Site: brandenburg
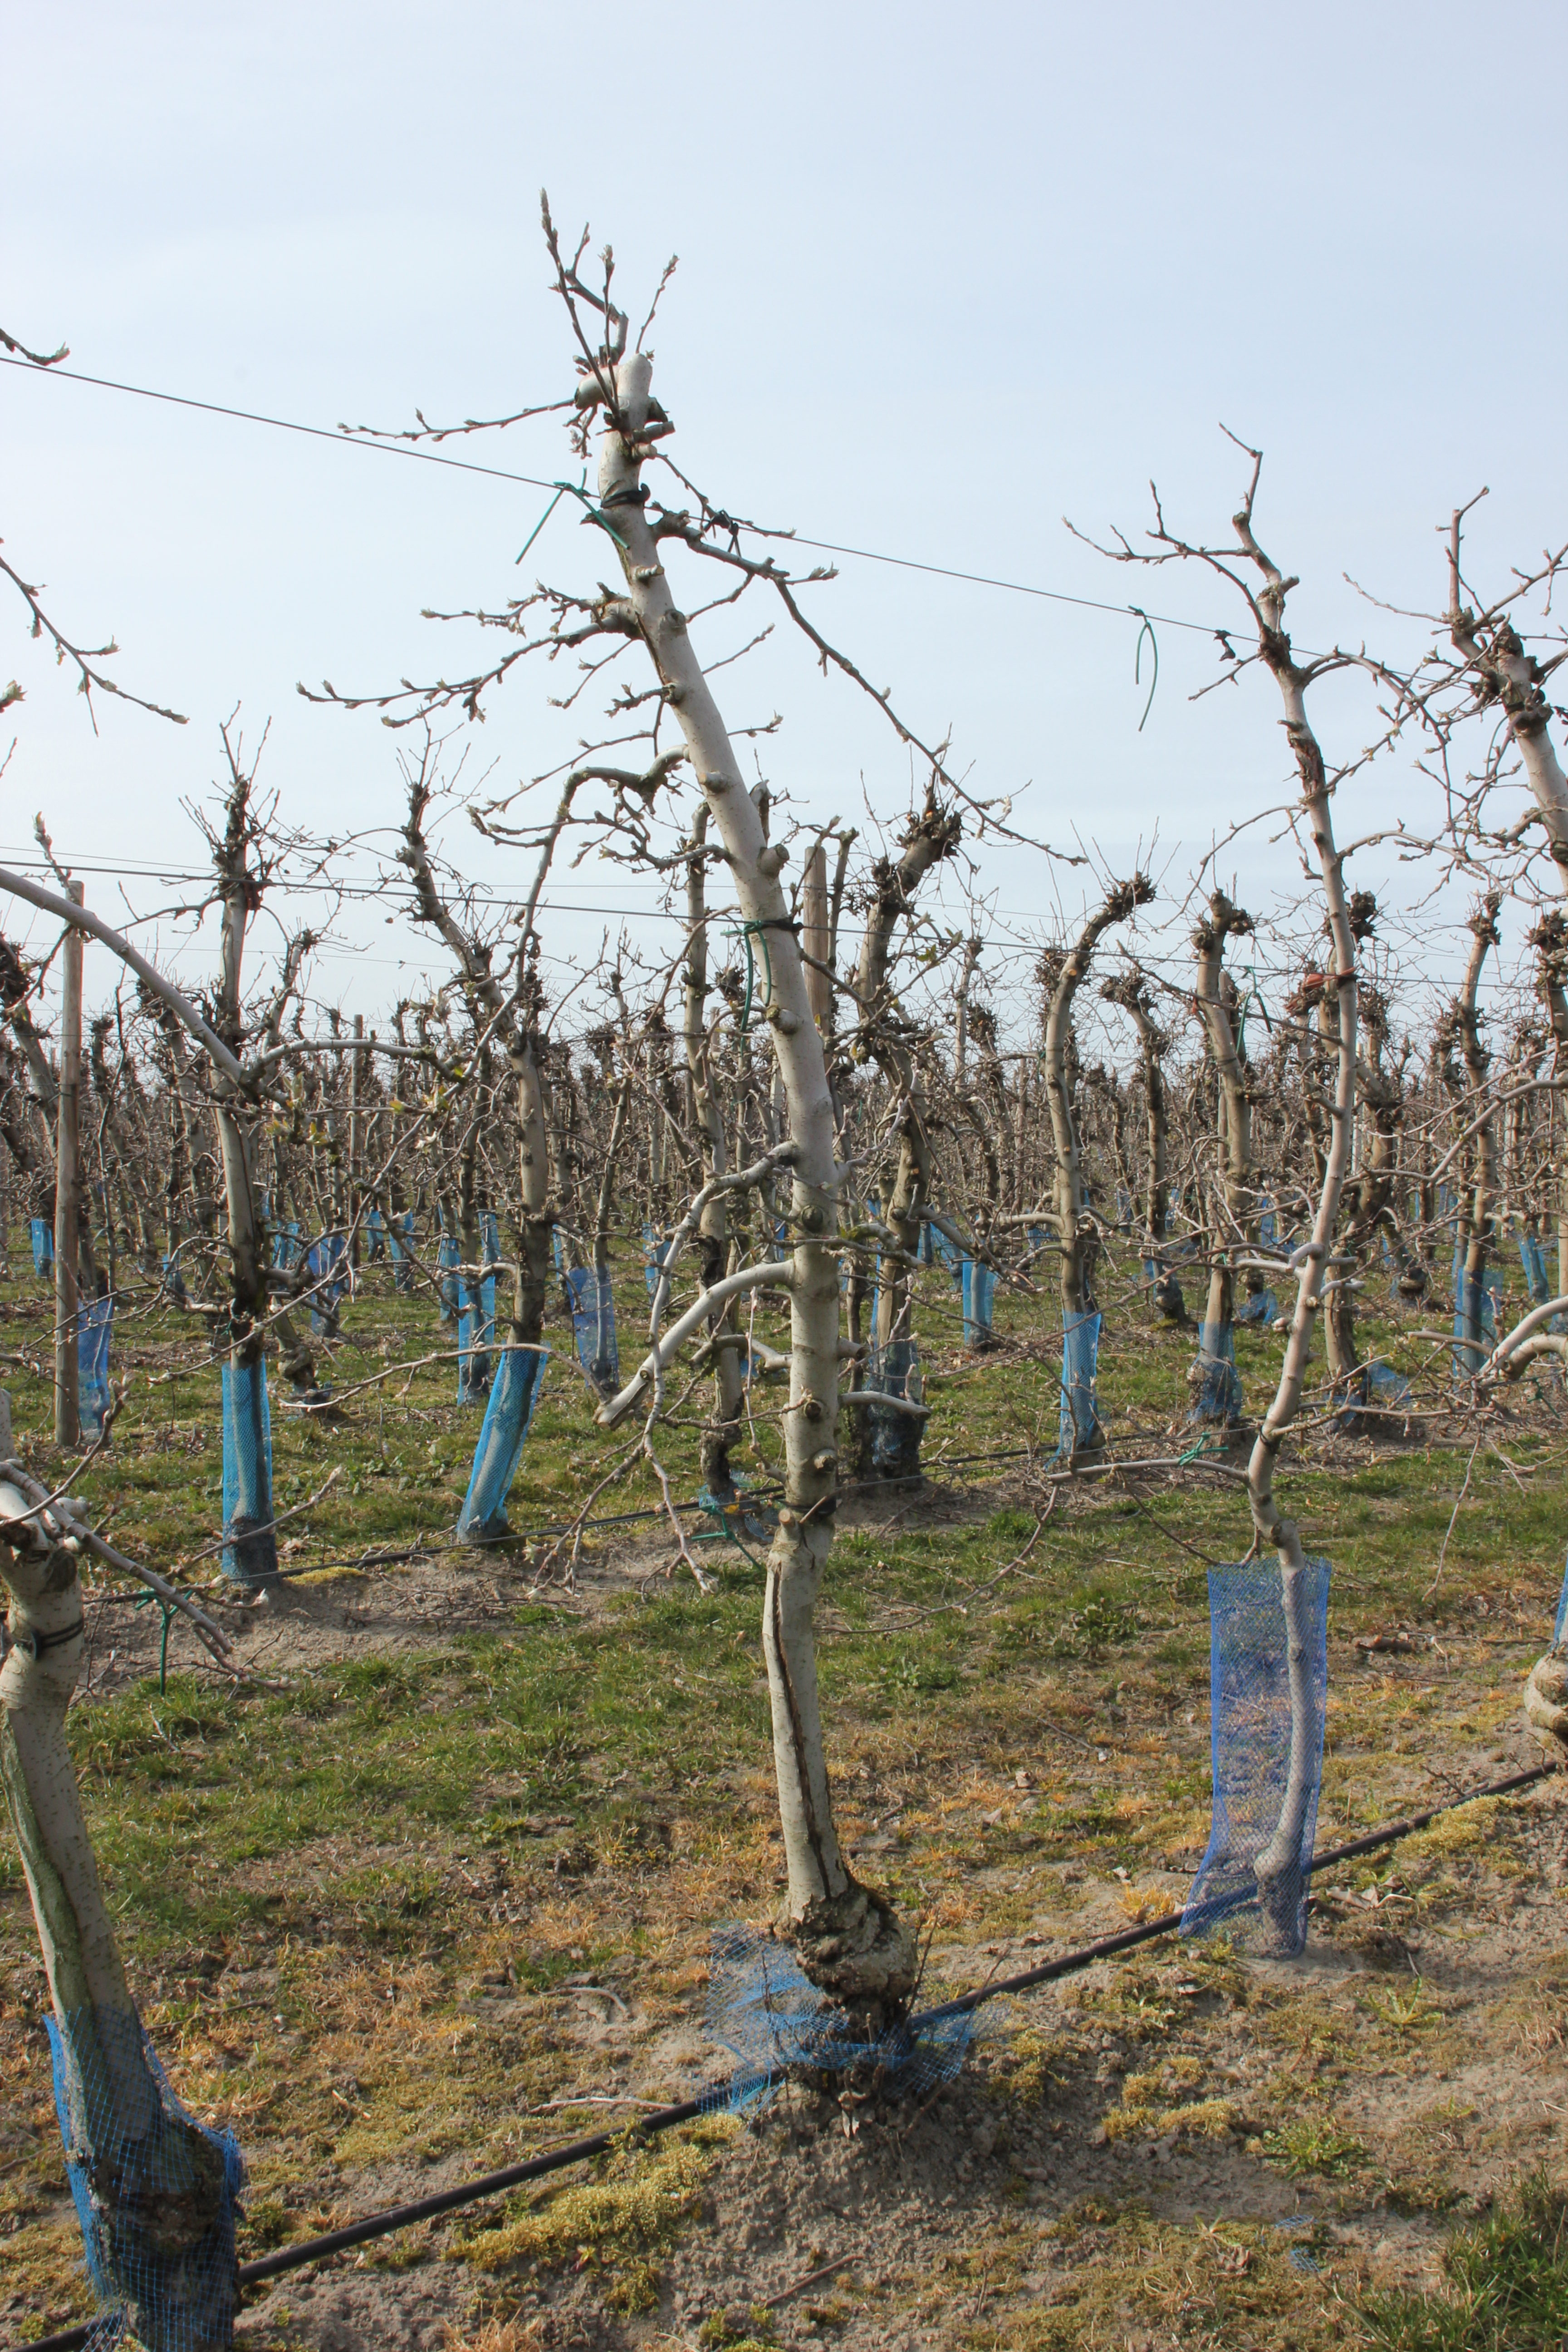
Growth stage (BBCH 54): Inflorescence emergence